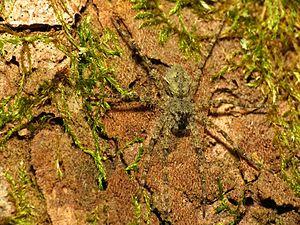
Dolomedes albineus est une espèce d'araignées aranéomorphes de la famille des Pisauridae.